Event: Nepal Earthquake
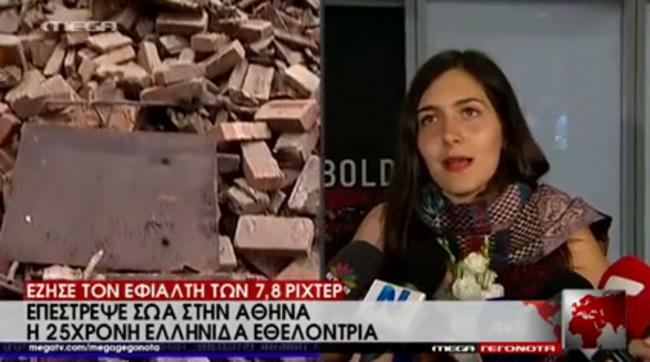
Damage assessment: damage